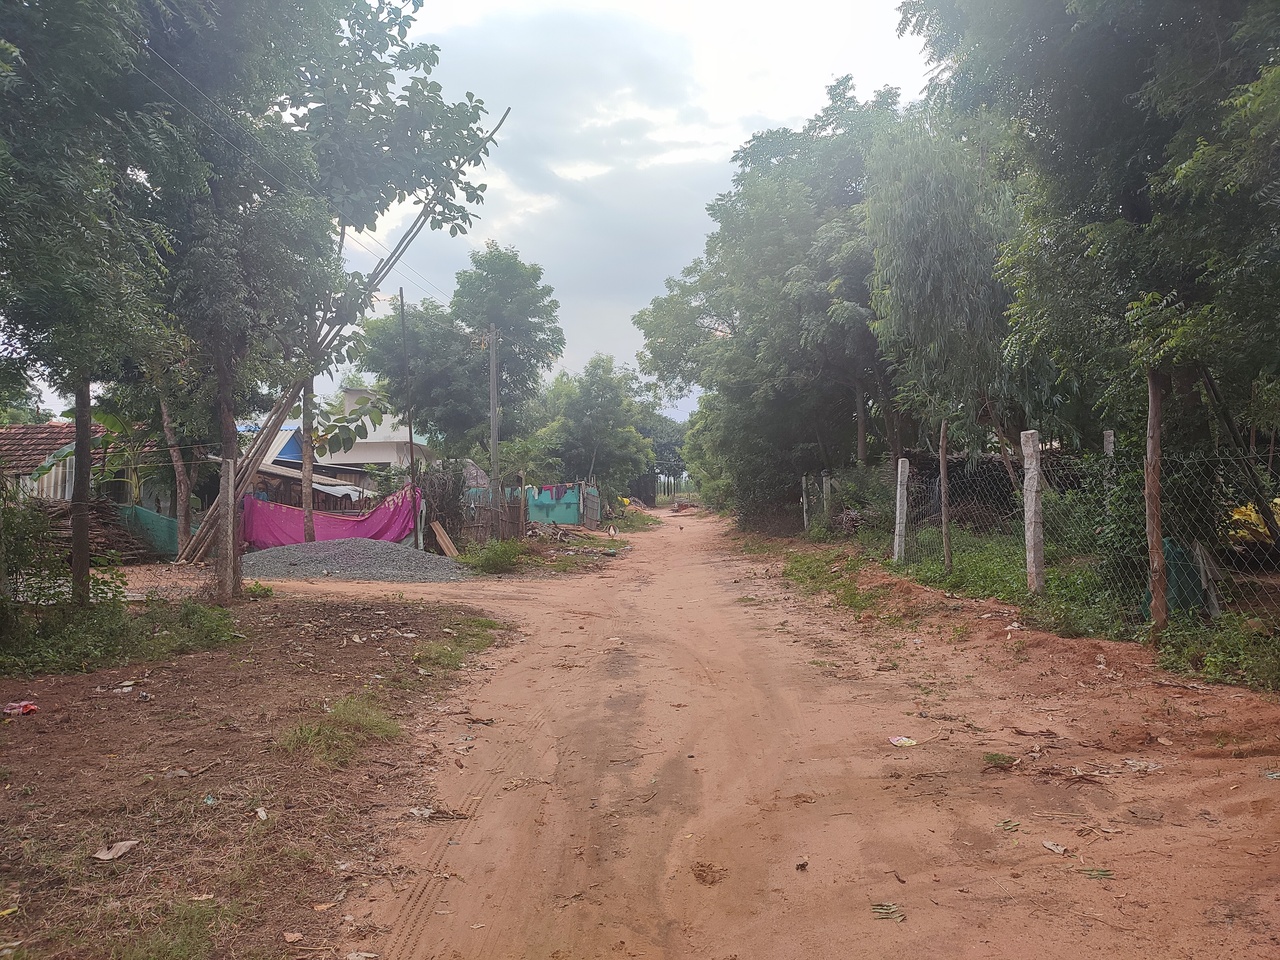
This temple is located in southwest of this village.